Feroz Shah Kotla

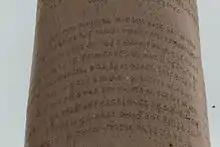
A close up of the inscription on the lat (obelisk)

Jami Masjid is one of the most ancient and largest surviving mosque and monument, still in use. Architecturally it was built on a series of underground cells made of quartzite stone, covered with limestone. It is surrounded by a large courtyard with cloisters and a Prayer Hall. The Prayer Hall now in complete ruins was once used by the Royal Ladies. The masjid and its architecture is an example of Tughluq architecture.